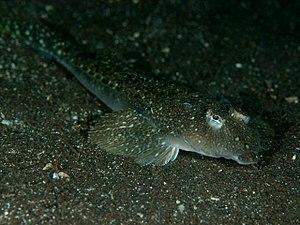
Les Callionymidés, aussi appelés dragonnets, sont une famille de poissons d'eau de mer de l’ordre des Perciformes. Le poisson-mandarin est le poisson le plus populaire des Callionymidés, notamment en aquariophilie.